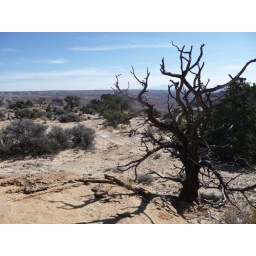
On the edge above the Lucky Strike mine in Link Flats. That's the Henry mountains behind the tree